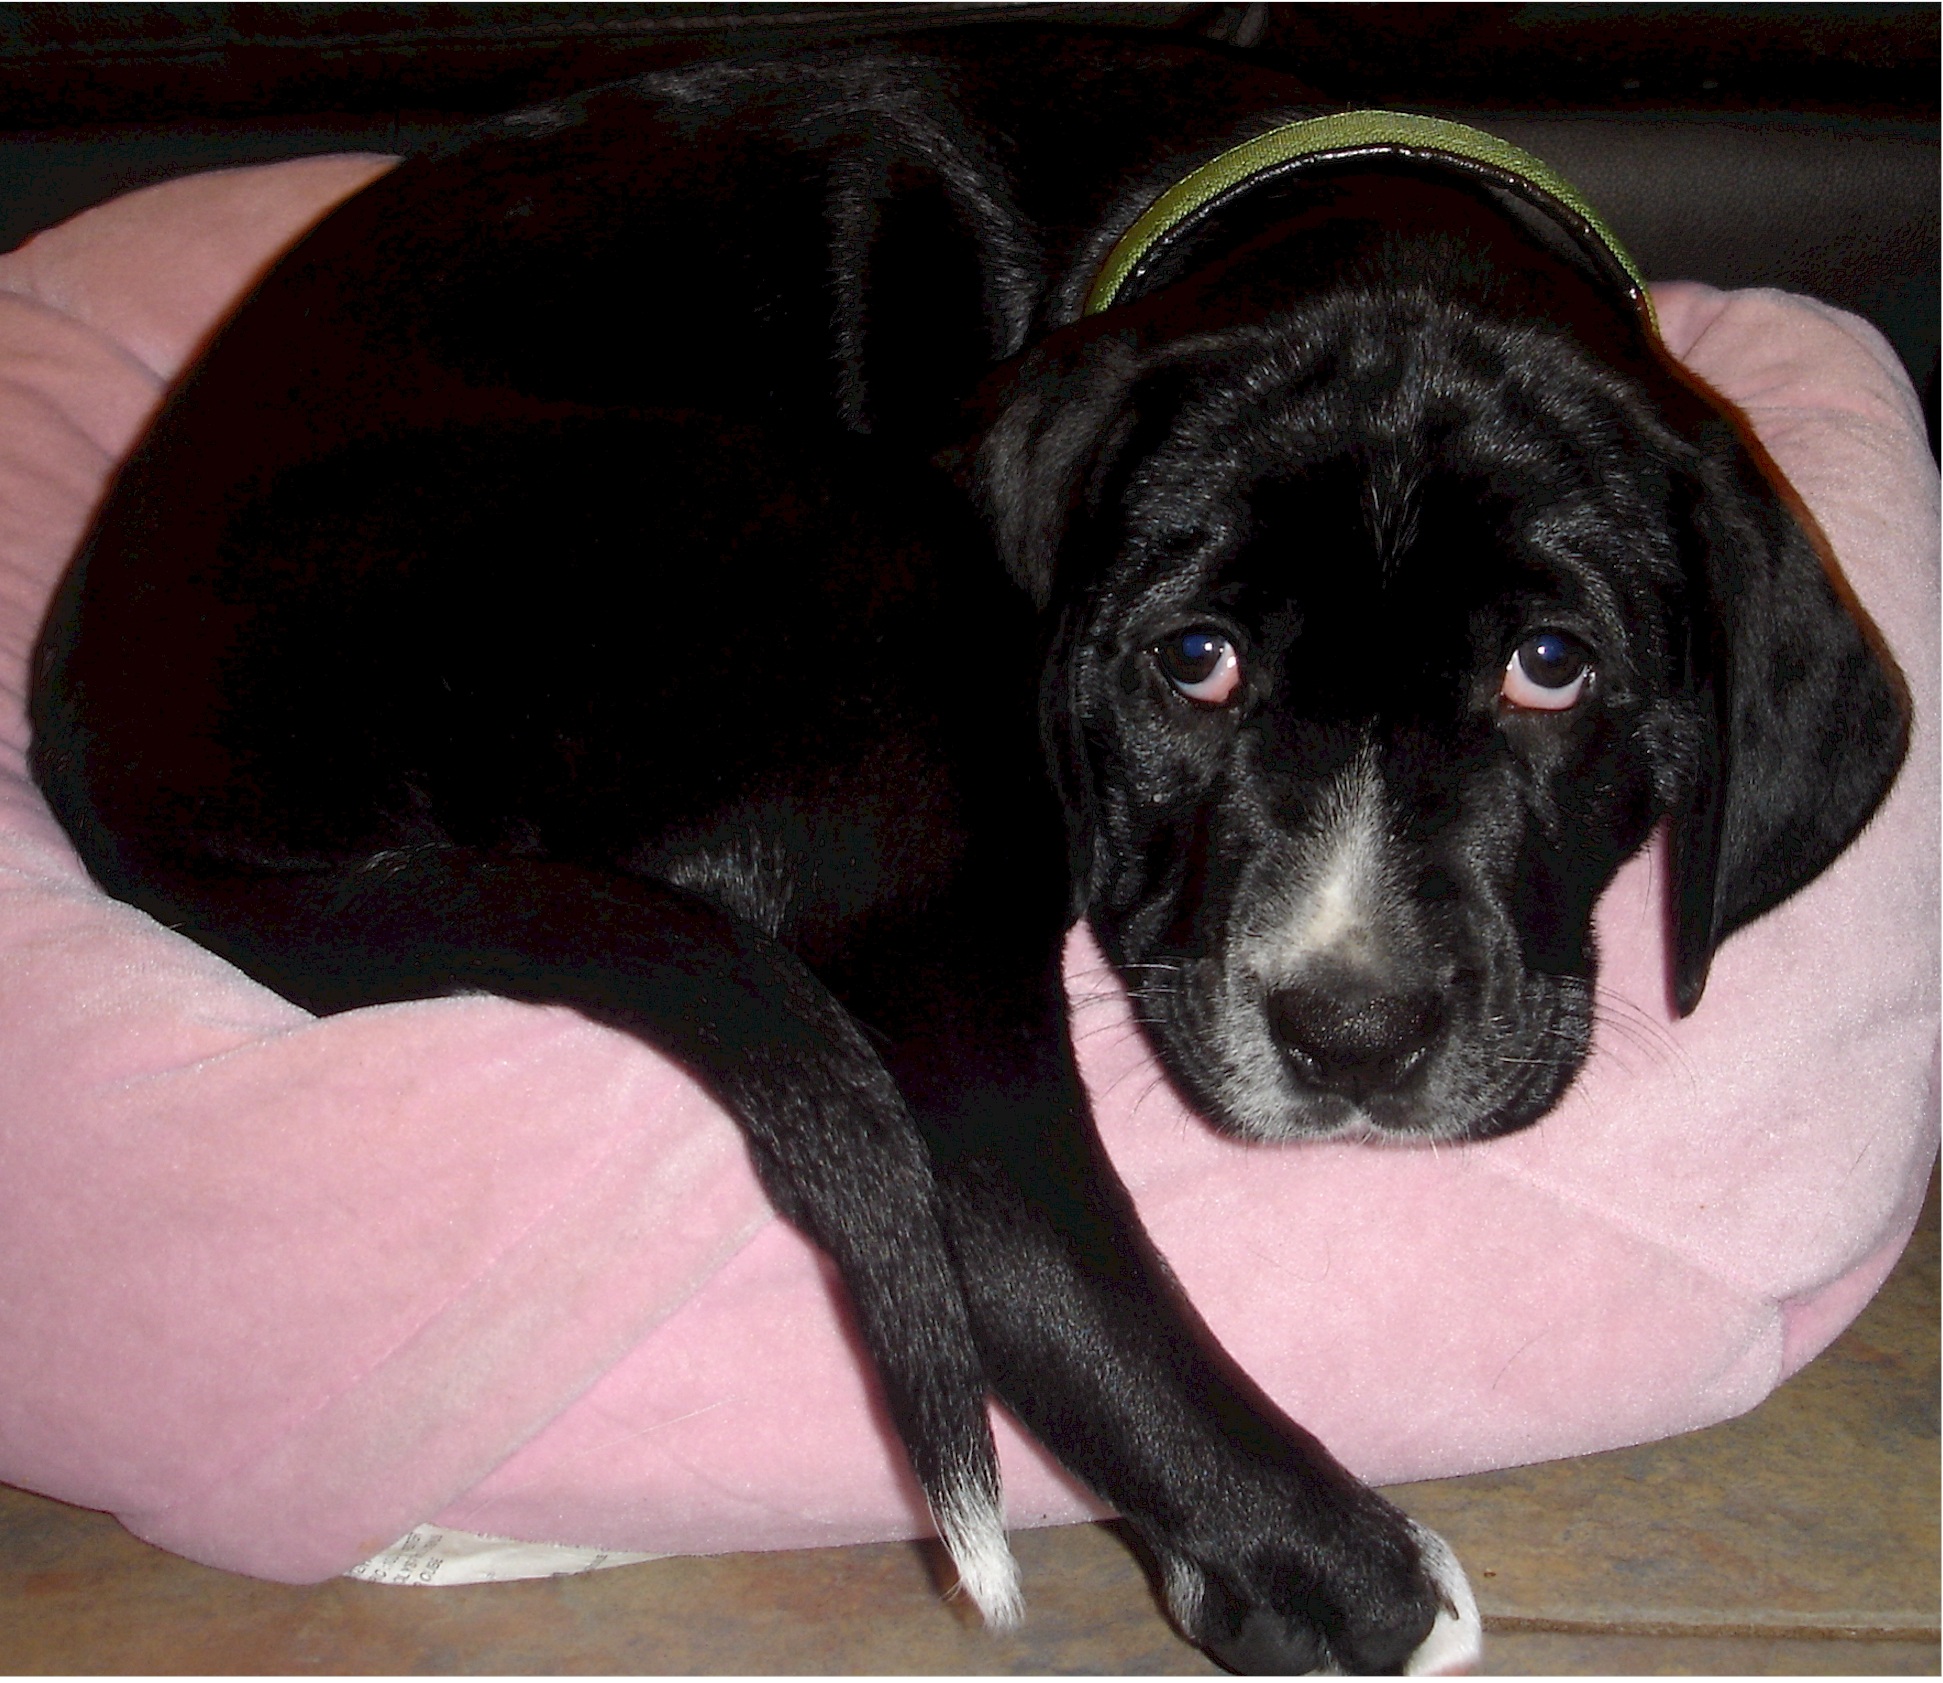
puppy, dog, animal, cute, canine, pet, mammal, cross, black, golden retriever, bed, vertebrate, labrador retriever, mix, resting, adorable, dalmatian, mixed, crossbred, dog like mammal, cross breed, golmation